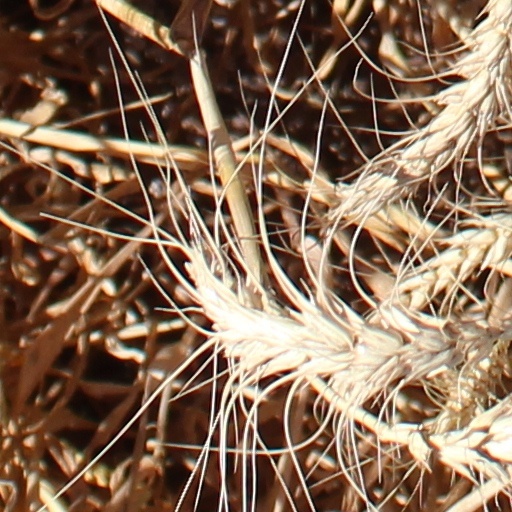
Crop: wheat